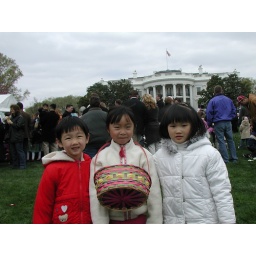
They are at white house egg roll event in 2008